Motorcycle wheel

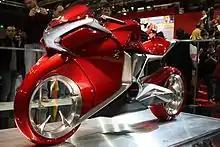
Concept motorcycle with centreless wheel on display at the EICMA trade show

Exotic wheel technologies like hub-center steering and the centreless wheel have not gained wide adoption. Hub-center steering is used in special applications, such as on land speed racing streamliners at Bonneville Speed Week, as it allows for a very compact, low-profile steering assembly when frontal area of the vehicle needs to be kept as small as possible to reduce air drag.